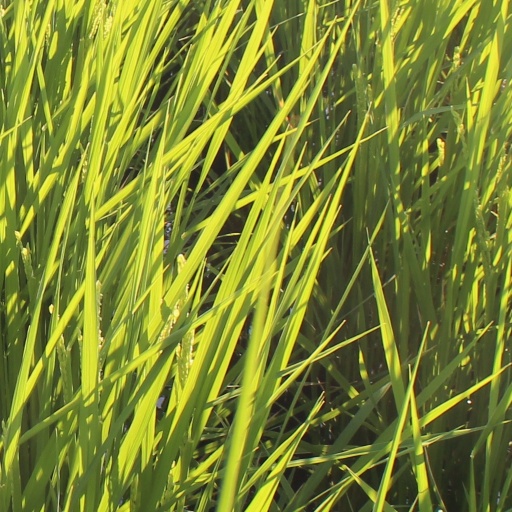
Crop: rice